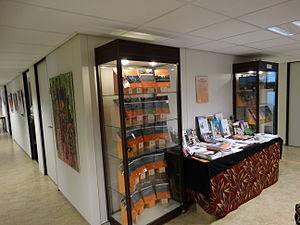
L'Afrika-Studiecentrum Leiden est un institut scientifique universitaire qui entreprend des recherches en sciences sociales sur l'Afrique subsaharienne dans le but de promouvoir une meilleure compréhension des développements sociaux-historiques. Le directeur actuel du Centre est Jan-Bart Gewald. L'institut est situé dans le bâtiment Pieter de la Court de la faculté des Sciences sociales de l'Université de Leyde.